Education in Australia

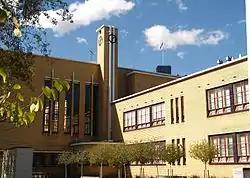
The Mac.Robertson Girls' High School, a government school in Melbourne CBD, 2007

Also sometimes called infants schools, Australia adopts the UNESCO term of primary school that generally covers a child's education from pre–Year 1 and finishes with Year 6. The duration of primary school years varies across each Australian state and territory, with most adopting seven years- except in South Australia, where, until 2022, students finished with Year 7, making the duration of primary school eight years- until they are 11, 12 or 13 years of age. Primary schools focus on developing essential literacy, numeracy and social skills, and provide foundational knowledge to children about the world around them.